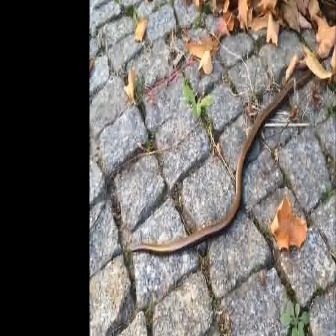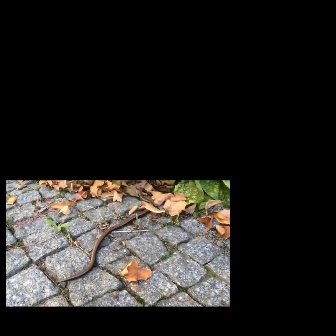
  Please identify the target specified by the bounding box [129,64,315,250] in the first image and locate it in the second image. Return the coordinates in [x_min,y_min,x_max,y_max] format.
Answer: [57,187,152,282]